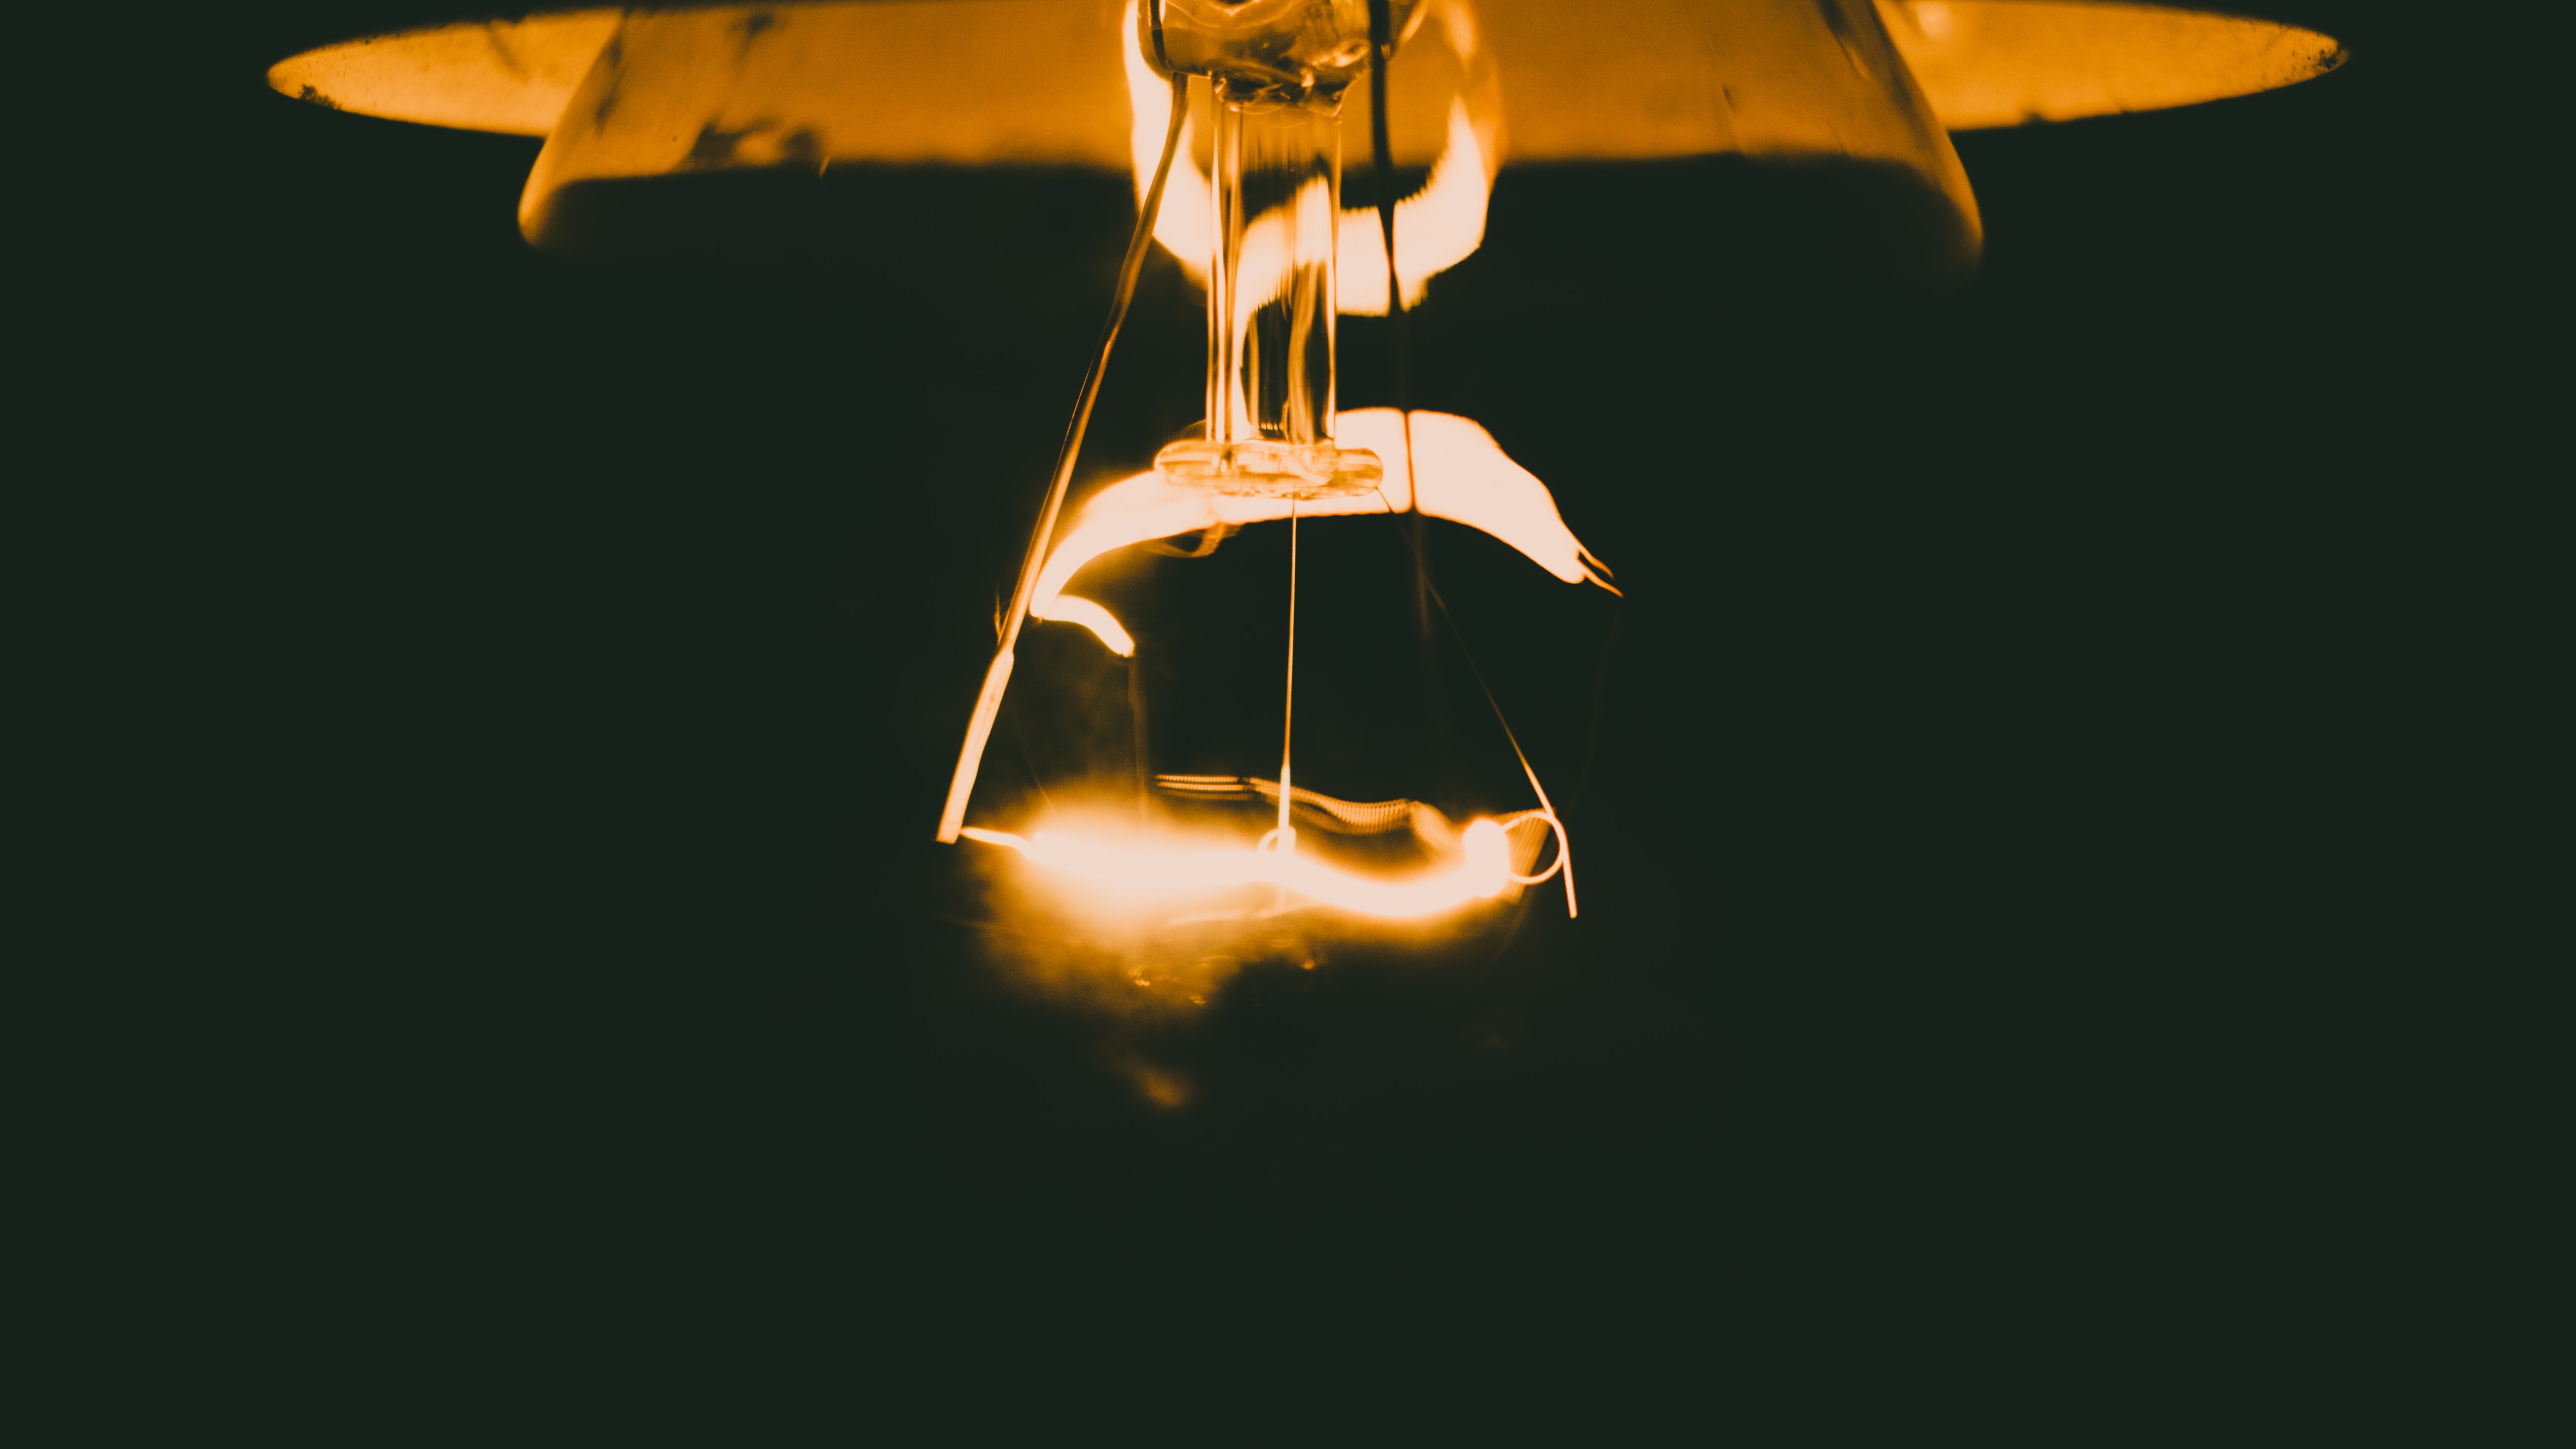
orange, heat, vehicle, space